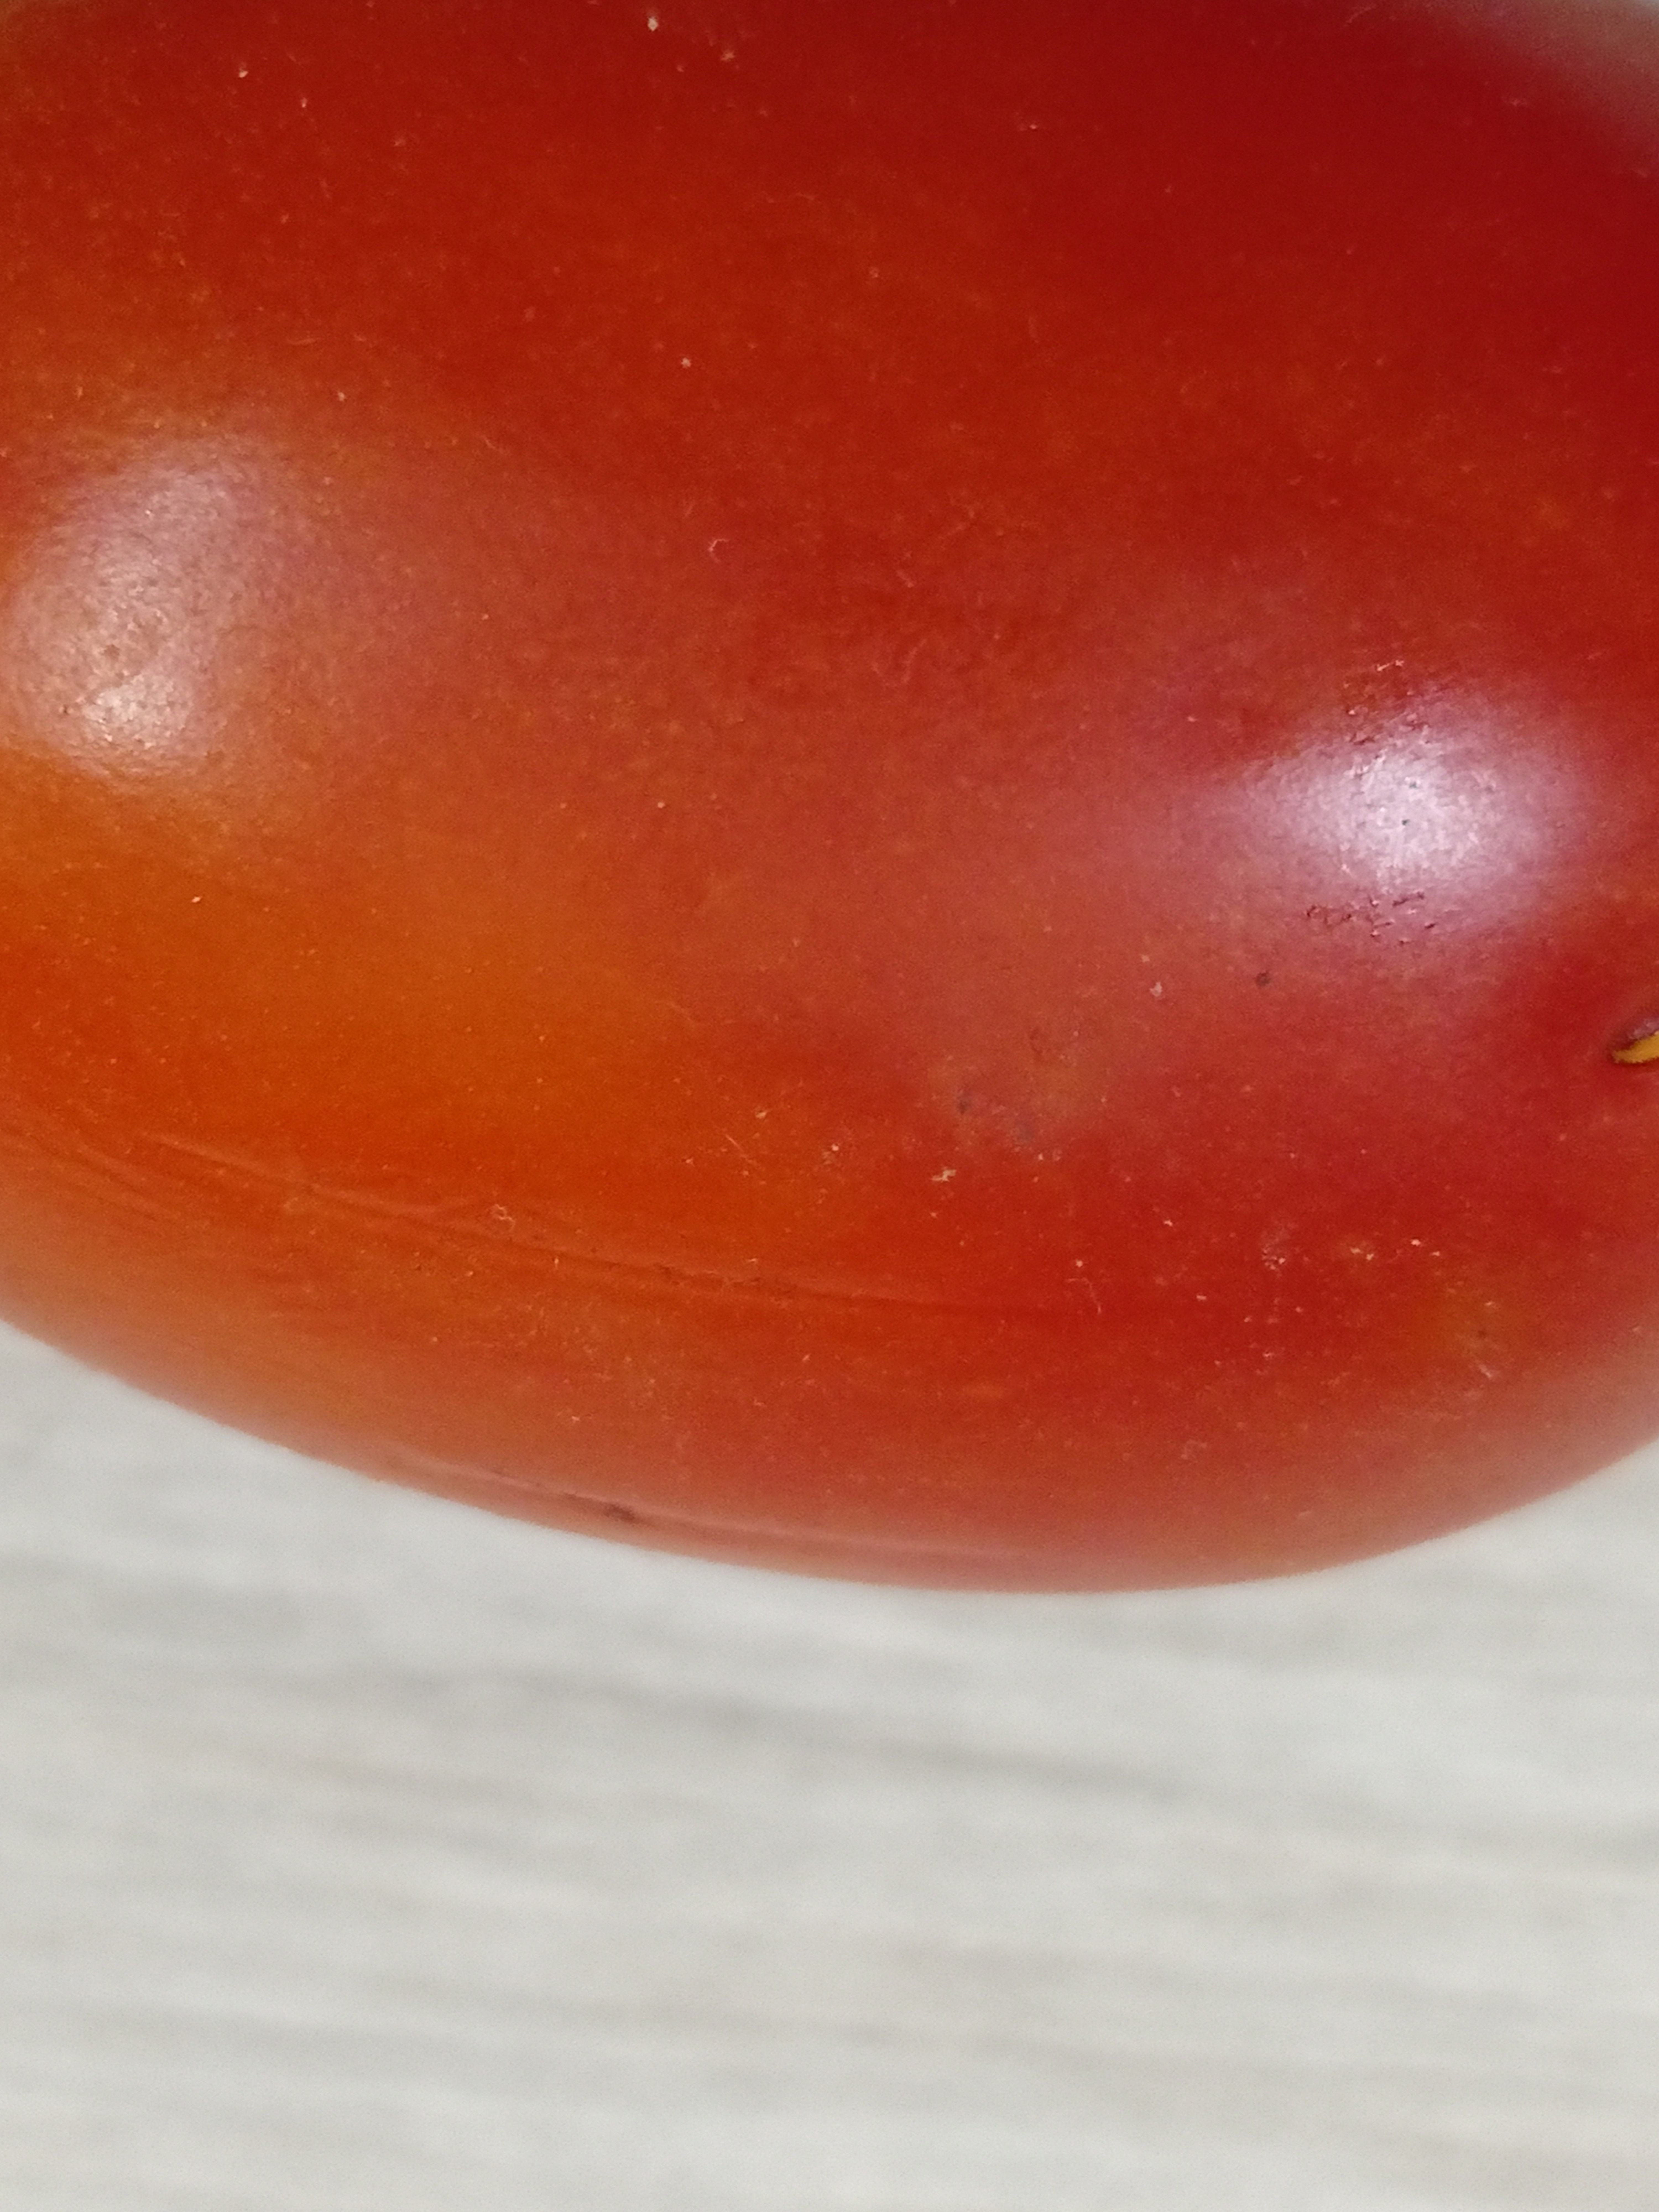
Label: Fresh